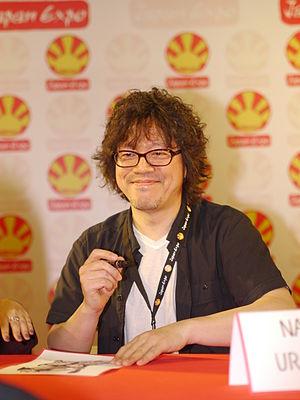
Naoki Urasawa, né le 2 janvier 1960 à Fuchū, préfecture de Tōkyō, Japon, est un dessinateur et scénariste de manga japonais. Ses plus grands succès sont Yawara!, Monster et 20th Century Boys. Il a notamment reçu pour son œuvre trois Prix Shōgakukan, trois Prix d'Excellence du Festival des arts médias de l'Agence pour les affaires culturelles, deux Grands Prix du Prix culturel Osamu Tezuka, un Prix du manga Kōdansha et un Prix de la série du Festival d'Angoulême. Il est également guitariste et chanteur de rock de style « années 1960 ».